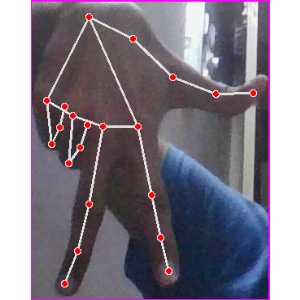
अक्षर: ग